The Gift (Game of Thrones)

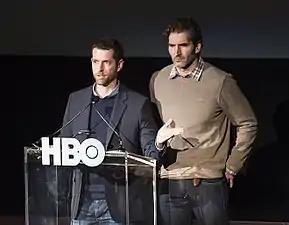
The episode was written by series co-creators David Benioff and D. B. Weiss.

This episode was written by David Benioff and D. B. Weiss, the series' creators. It contains content from George R. R. Martin's novels "A Feast for Crows", chapters Samwell II, Samwell IV, and Cersei X and "A Dance with Dragons", chapters The King's Prize, Tyrion X, and Daenerys IV.